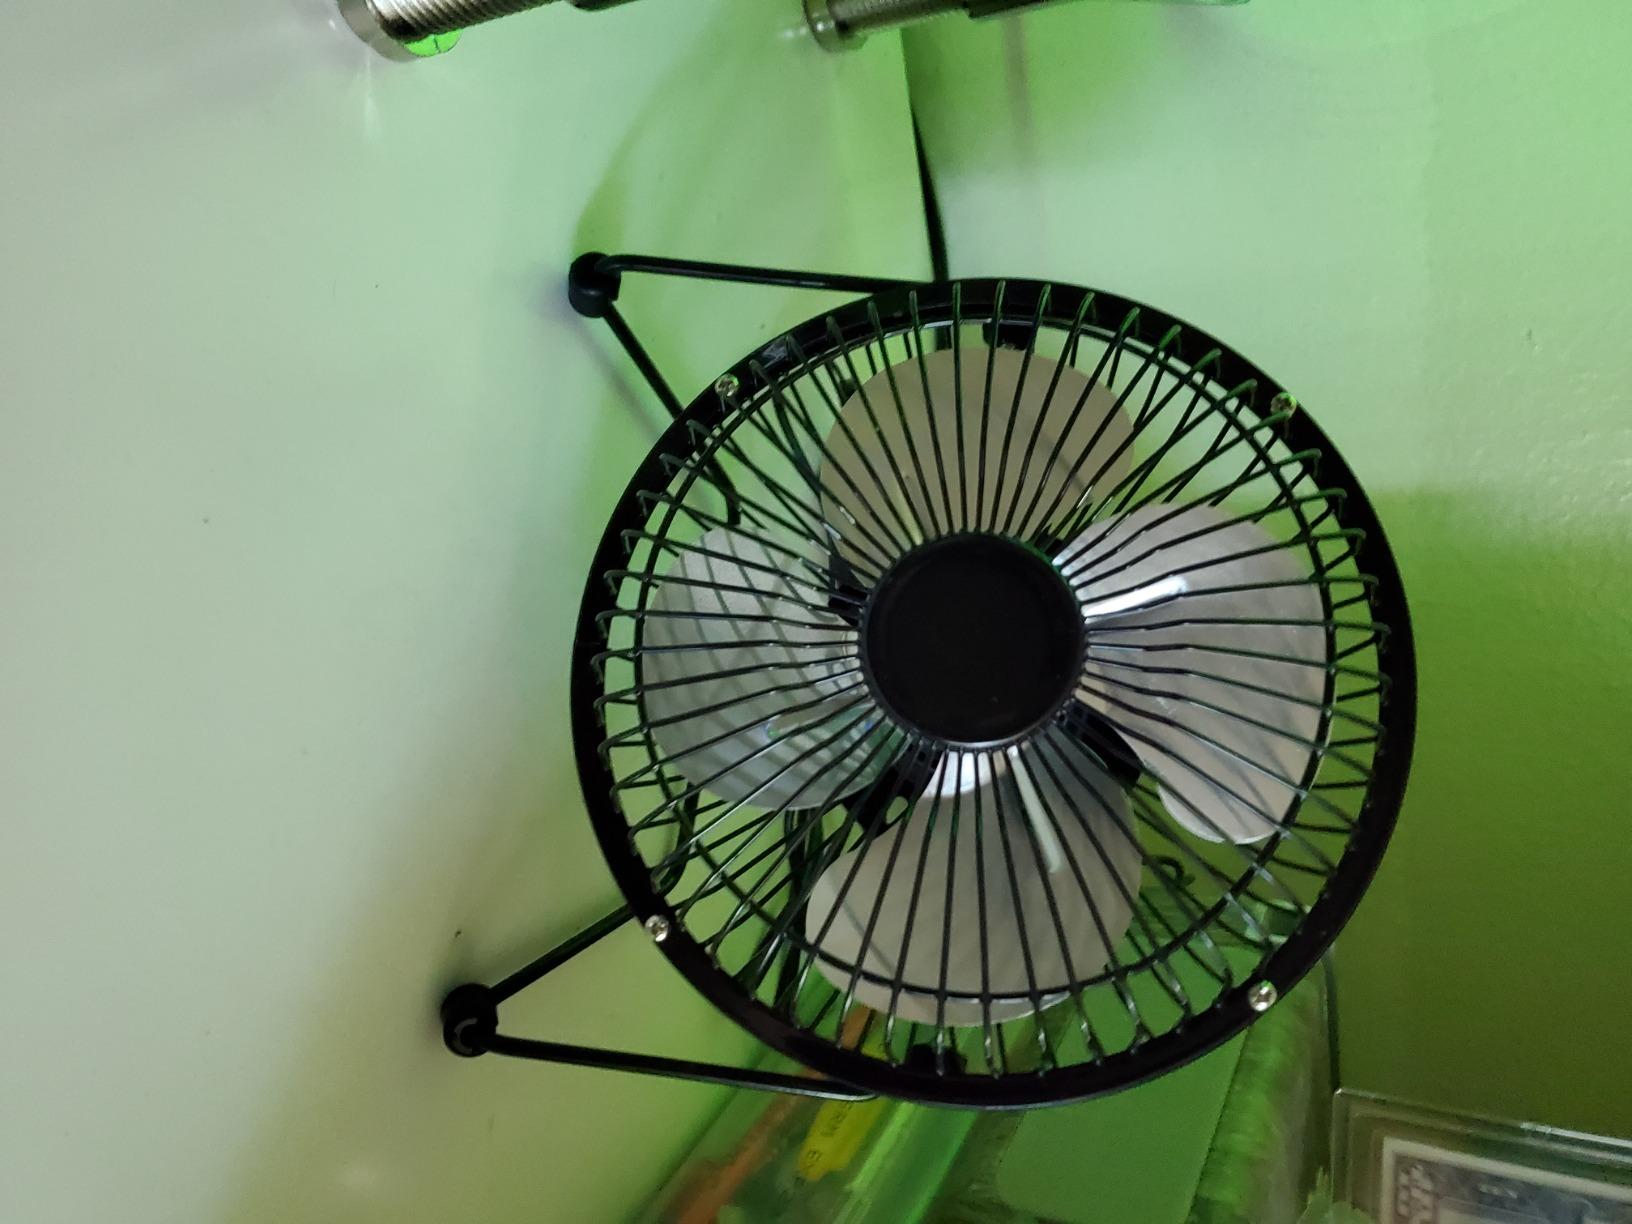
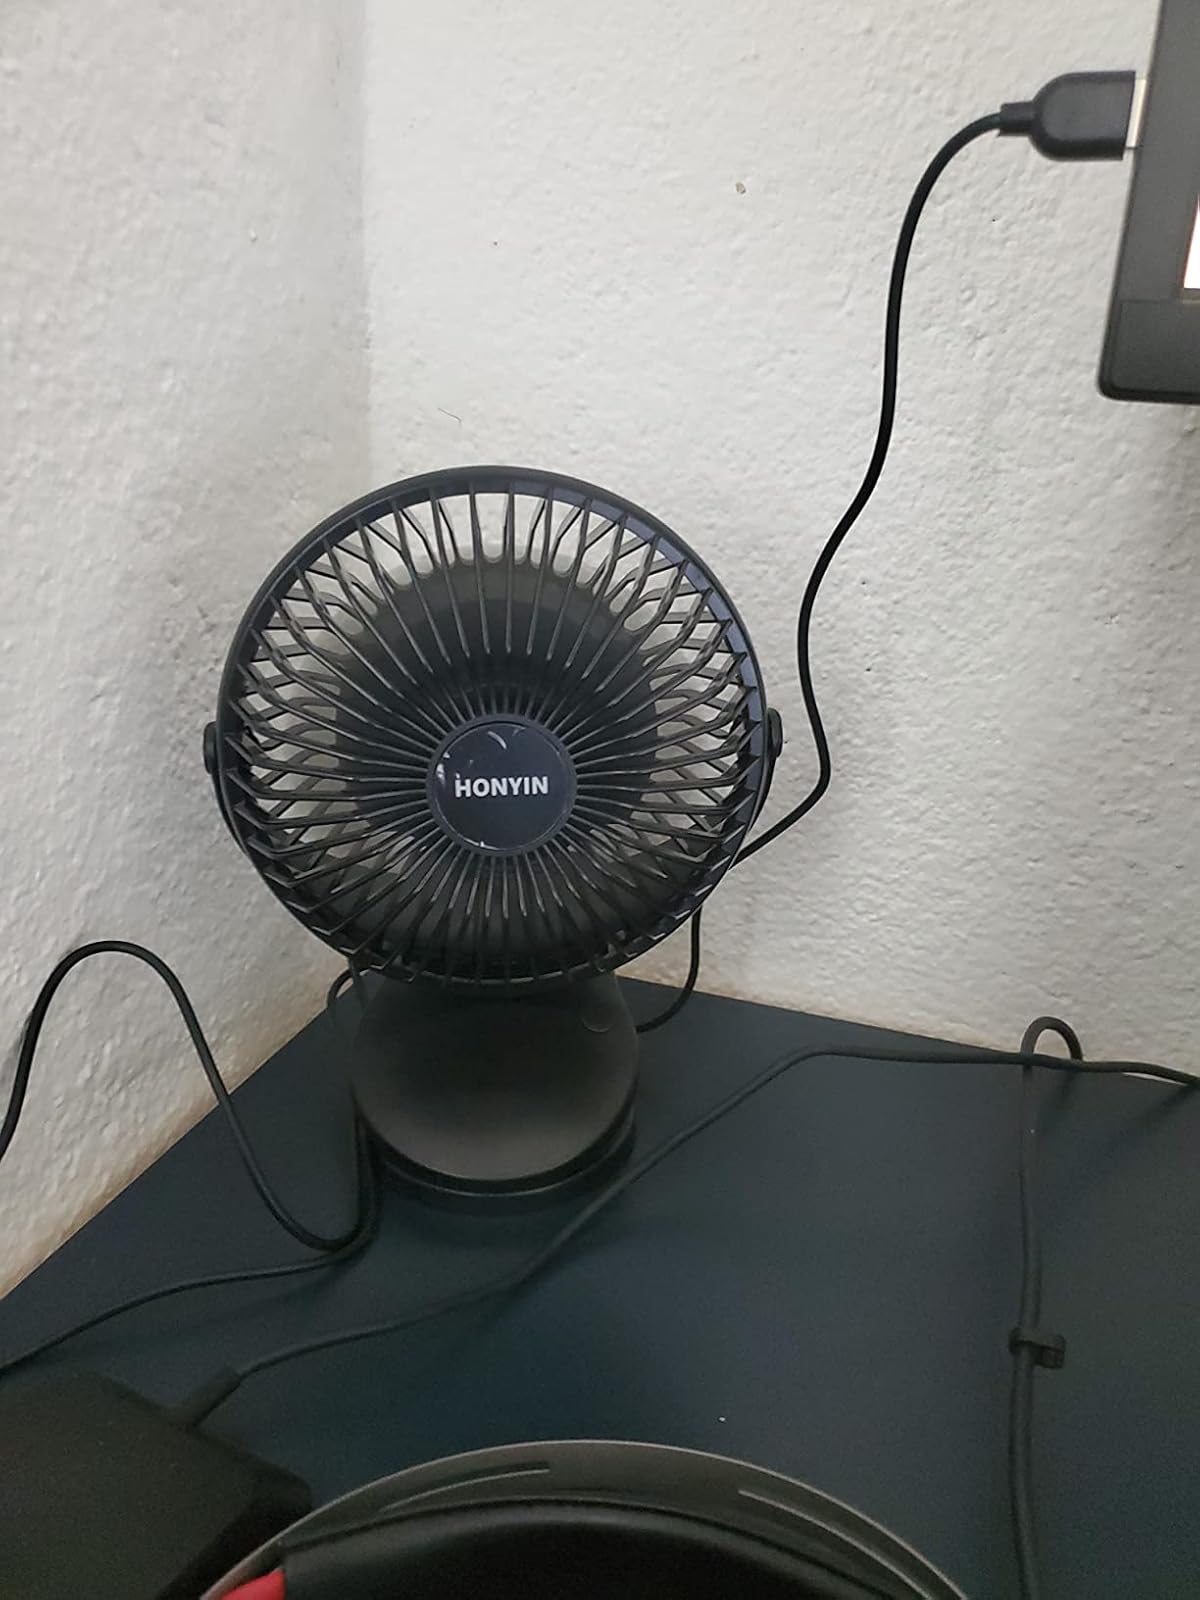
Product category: fan
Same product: no